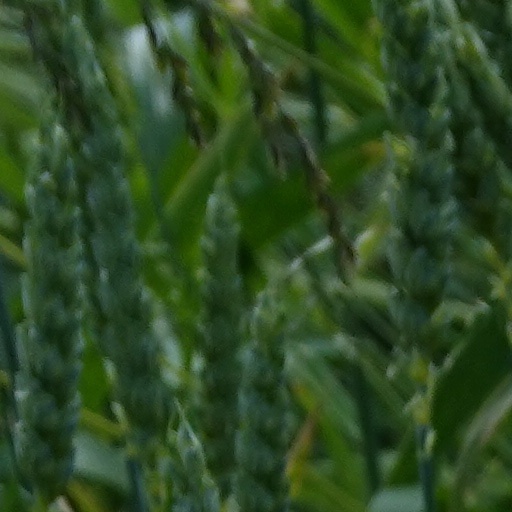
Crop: wheat